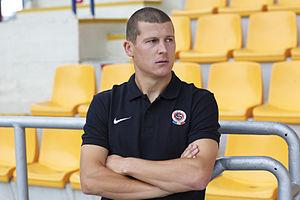
Manuel Pamić est un footballeur croate, né le 20 août 1986 à Žminj, Croatie. Il évolue depuis 2015 au NK Istra 1961.